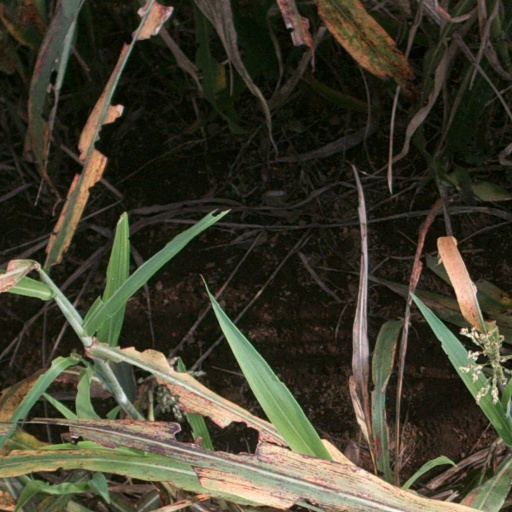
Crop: sorghum